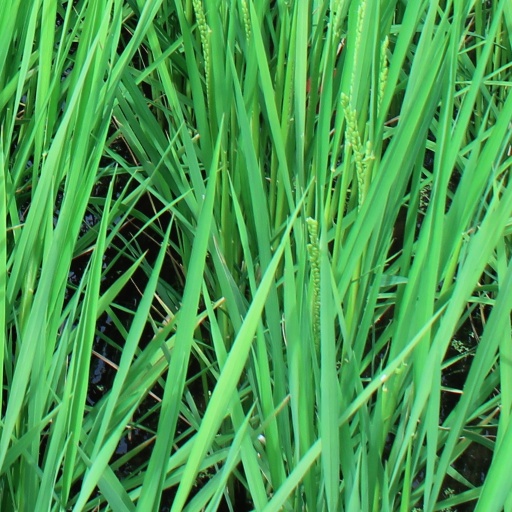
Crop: rice